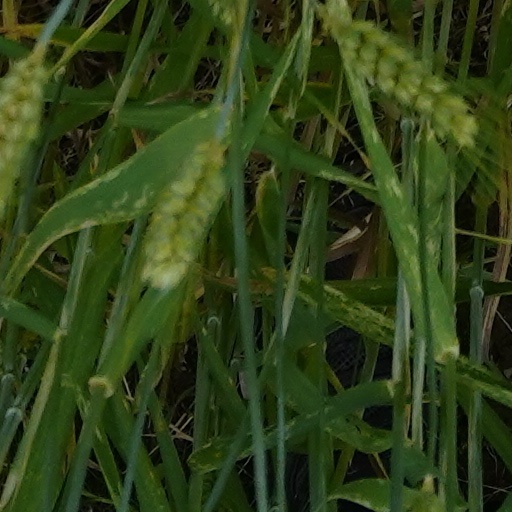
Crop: wheat